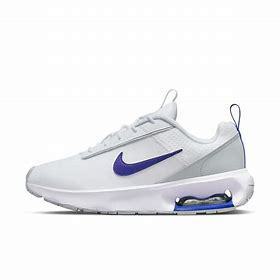
Brand: Nike
Model: Air Max Intrlk Lite